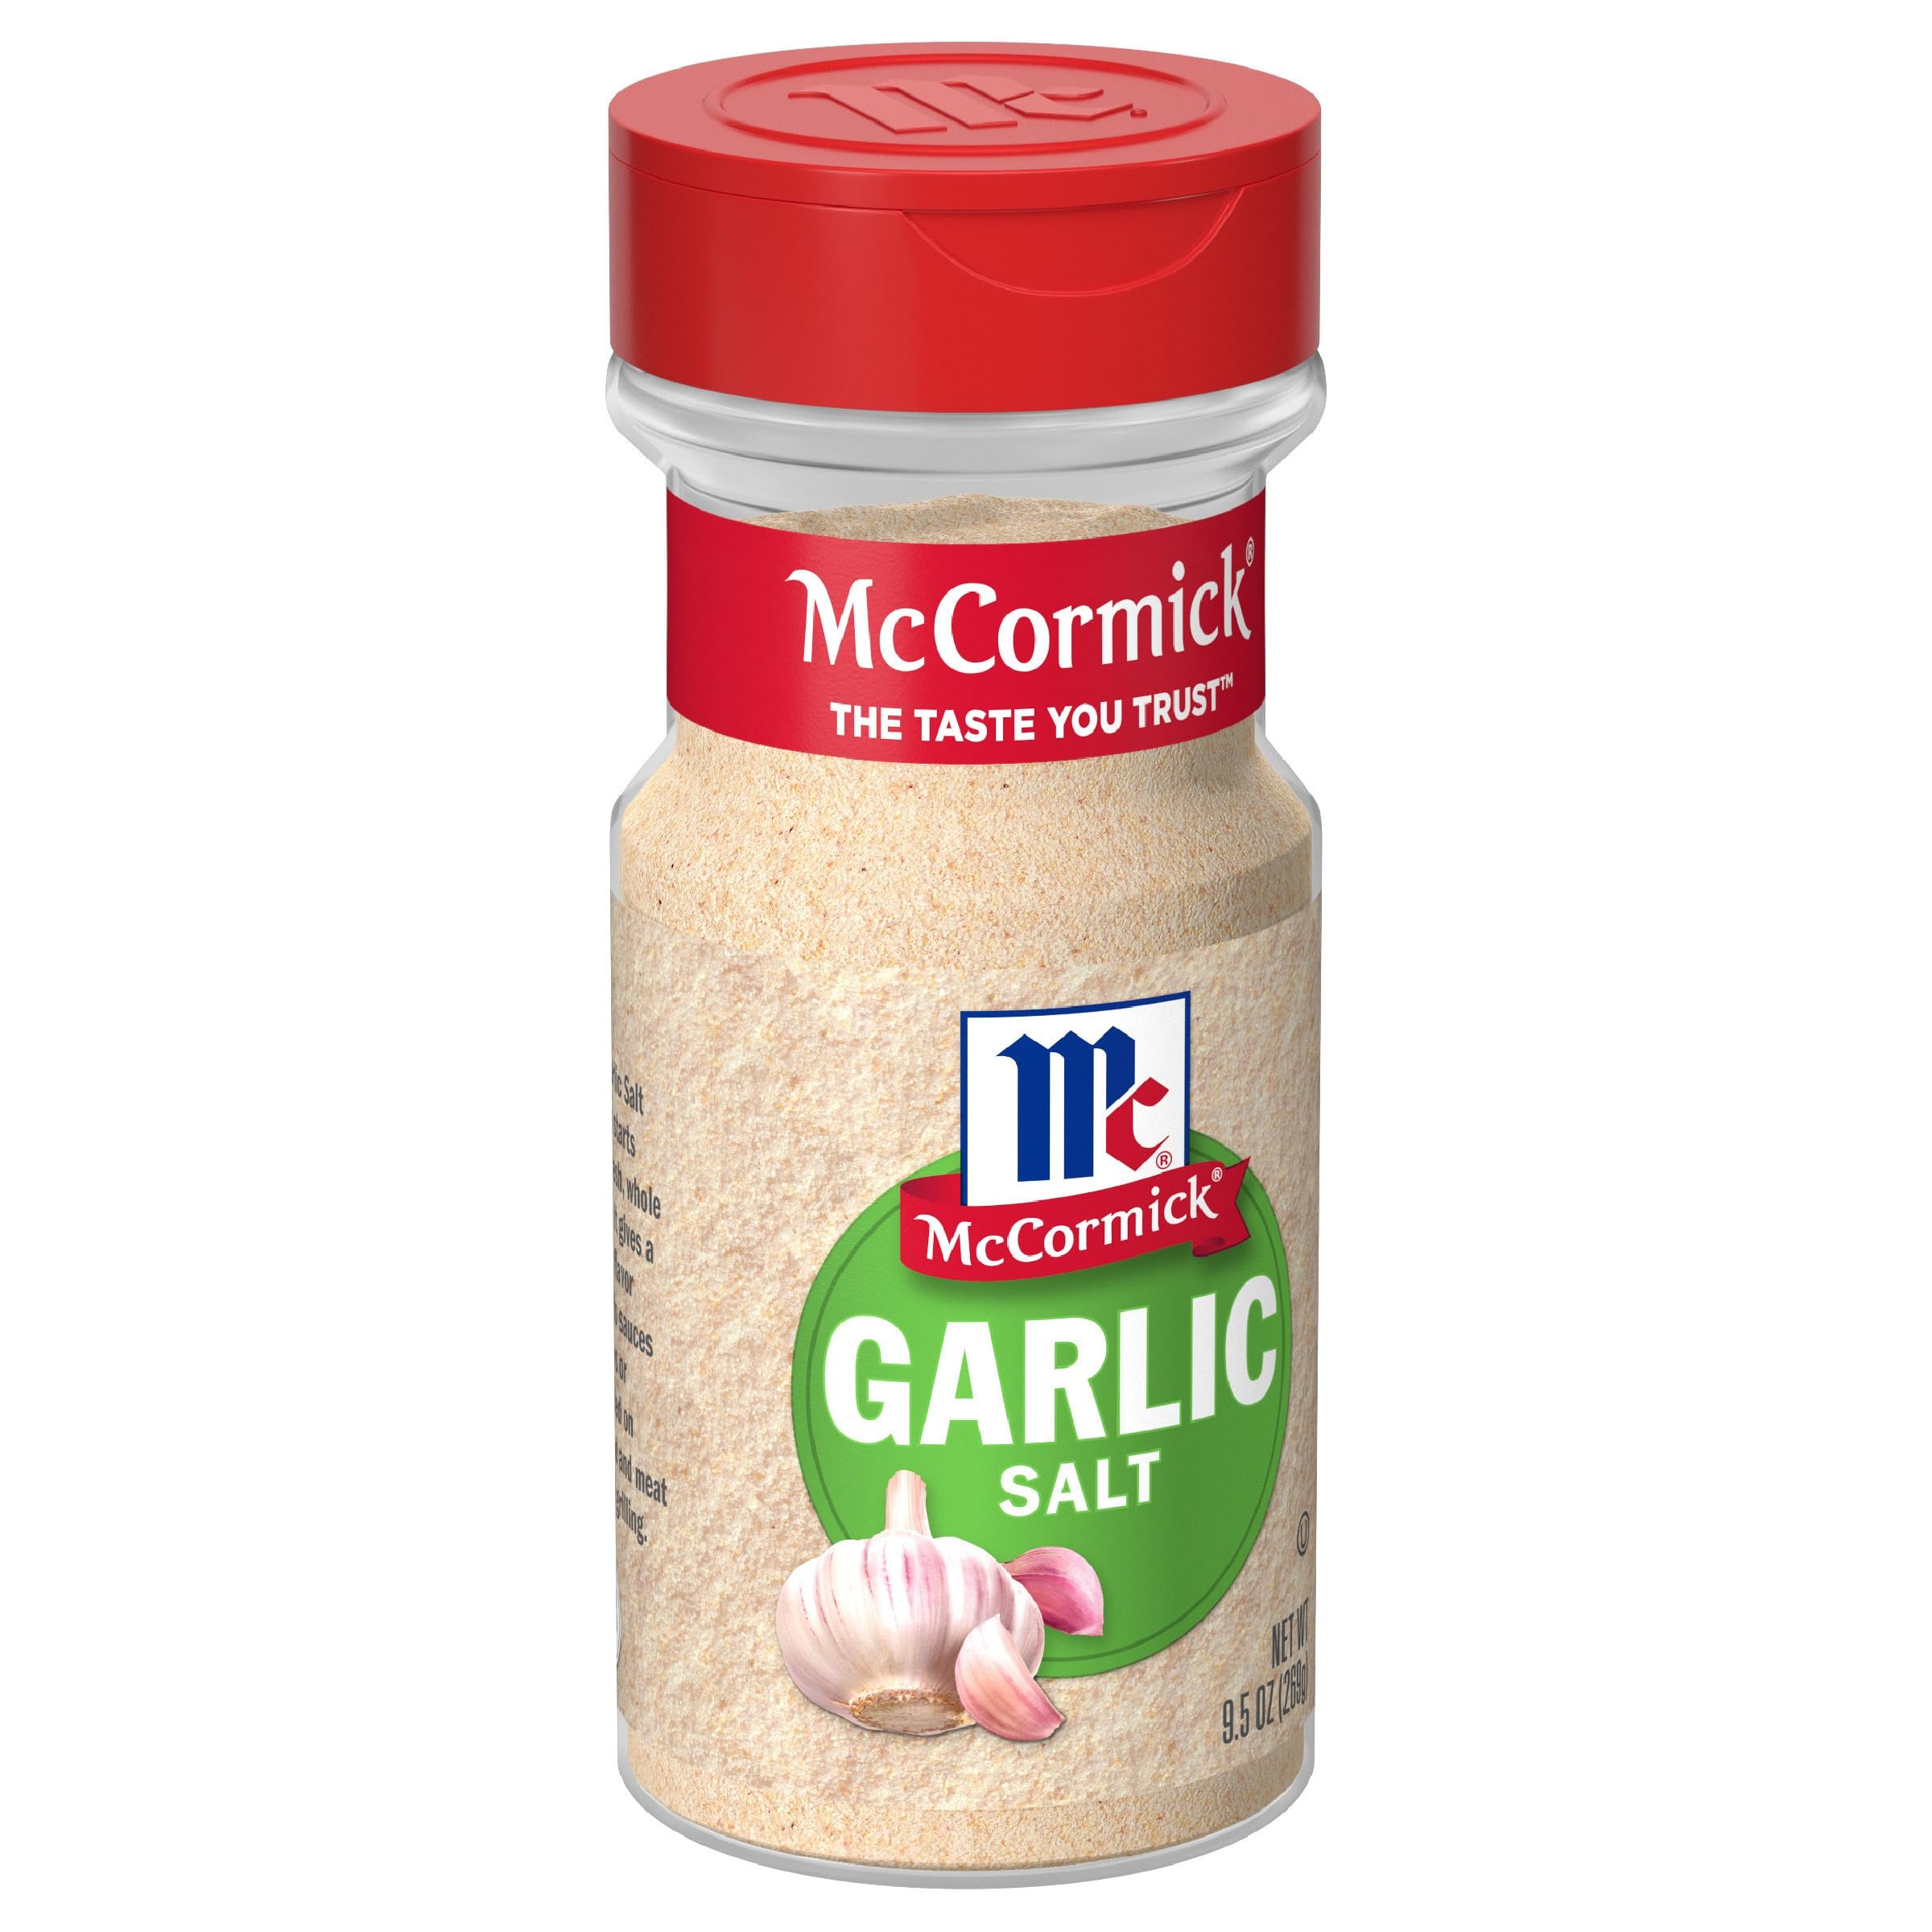
Item Name: McCormick Garlic Salt, 9.5 oz
Bullet Point 1: Smoother and more mellow than raw garlic with a touch of salt
Bullet Point 2: Made from fresh, whole garlic cloves that have been dried and ground
Bullet Point 3: Instant flavor boost
Bullet Point 4: All-purpose seasoning to keep by the stove and at the table
Bullet Point 5: Non GMO
Value: 9.5
Unit: Ounce

Price: 10.9